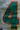
Number: 4